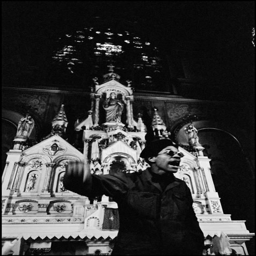
-- a leader is addressing high school students in a church .